Andrea Mantegna

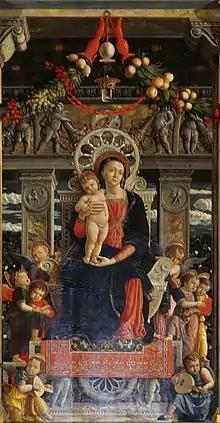
The Virgin Mary in Andrea Mantegna's "San Zeno Altarpiece" combines pseudo-Arabic halos and garment hems, with an Oriental carpet at her feet (1456–1459)

Mantegna's only known sculpture is a "Sant'Eufemia" in the Cathedral of Irsina, Basilicata.